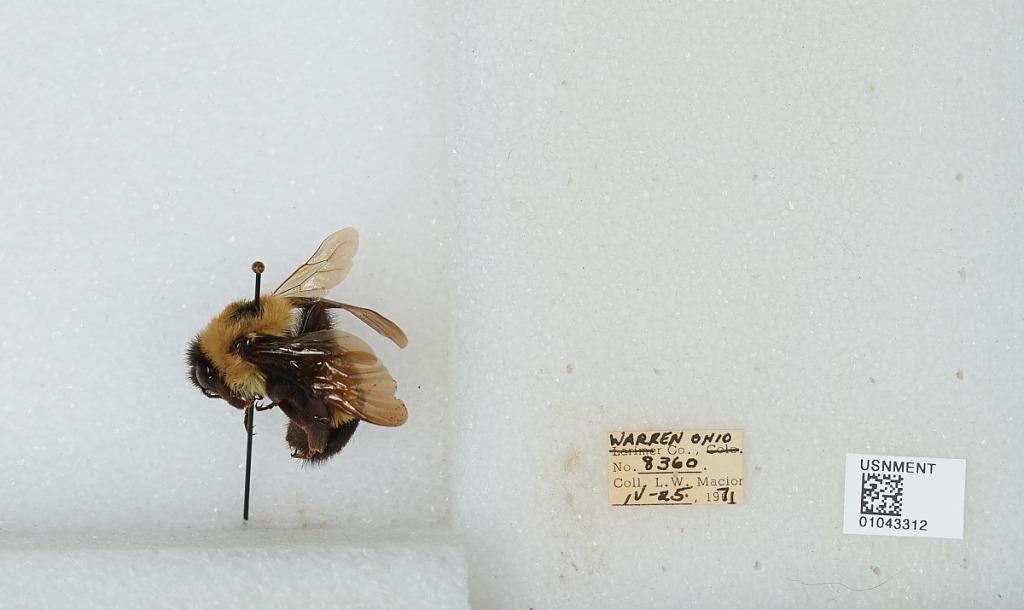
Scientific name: Bombus (Bombus) affinis Cresson
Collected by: L. Macior
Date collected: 1971-4-25
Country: United States
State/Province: Ohio
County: Warren
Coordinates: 39.4242, -84.1856